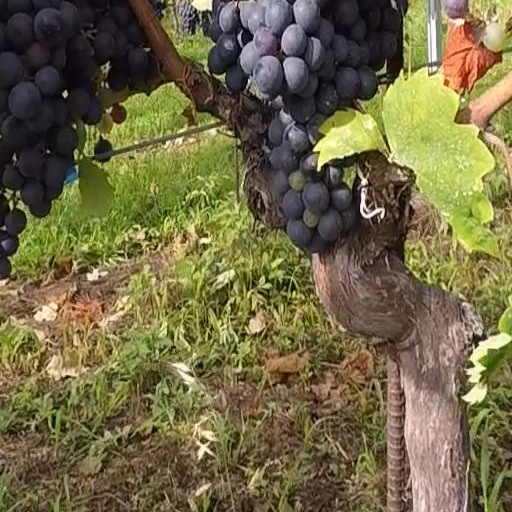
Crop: grape